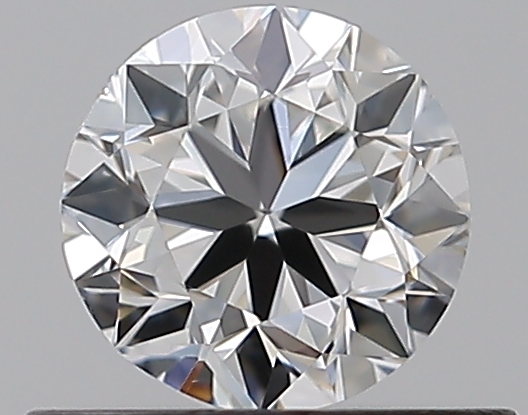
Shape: round
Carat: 0.5
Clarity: VS2
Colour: F
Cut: VG
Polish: EX
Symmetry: GD
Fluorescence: N
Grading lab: GIA
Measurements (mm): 4.89 x 4.95 x 3.17